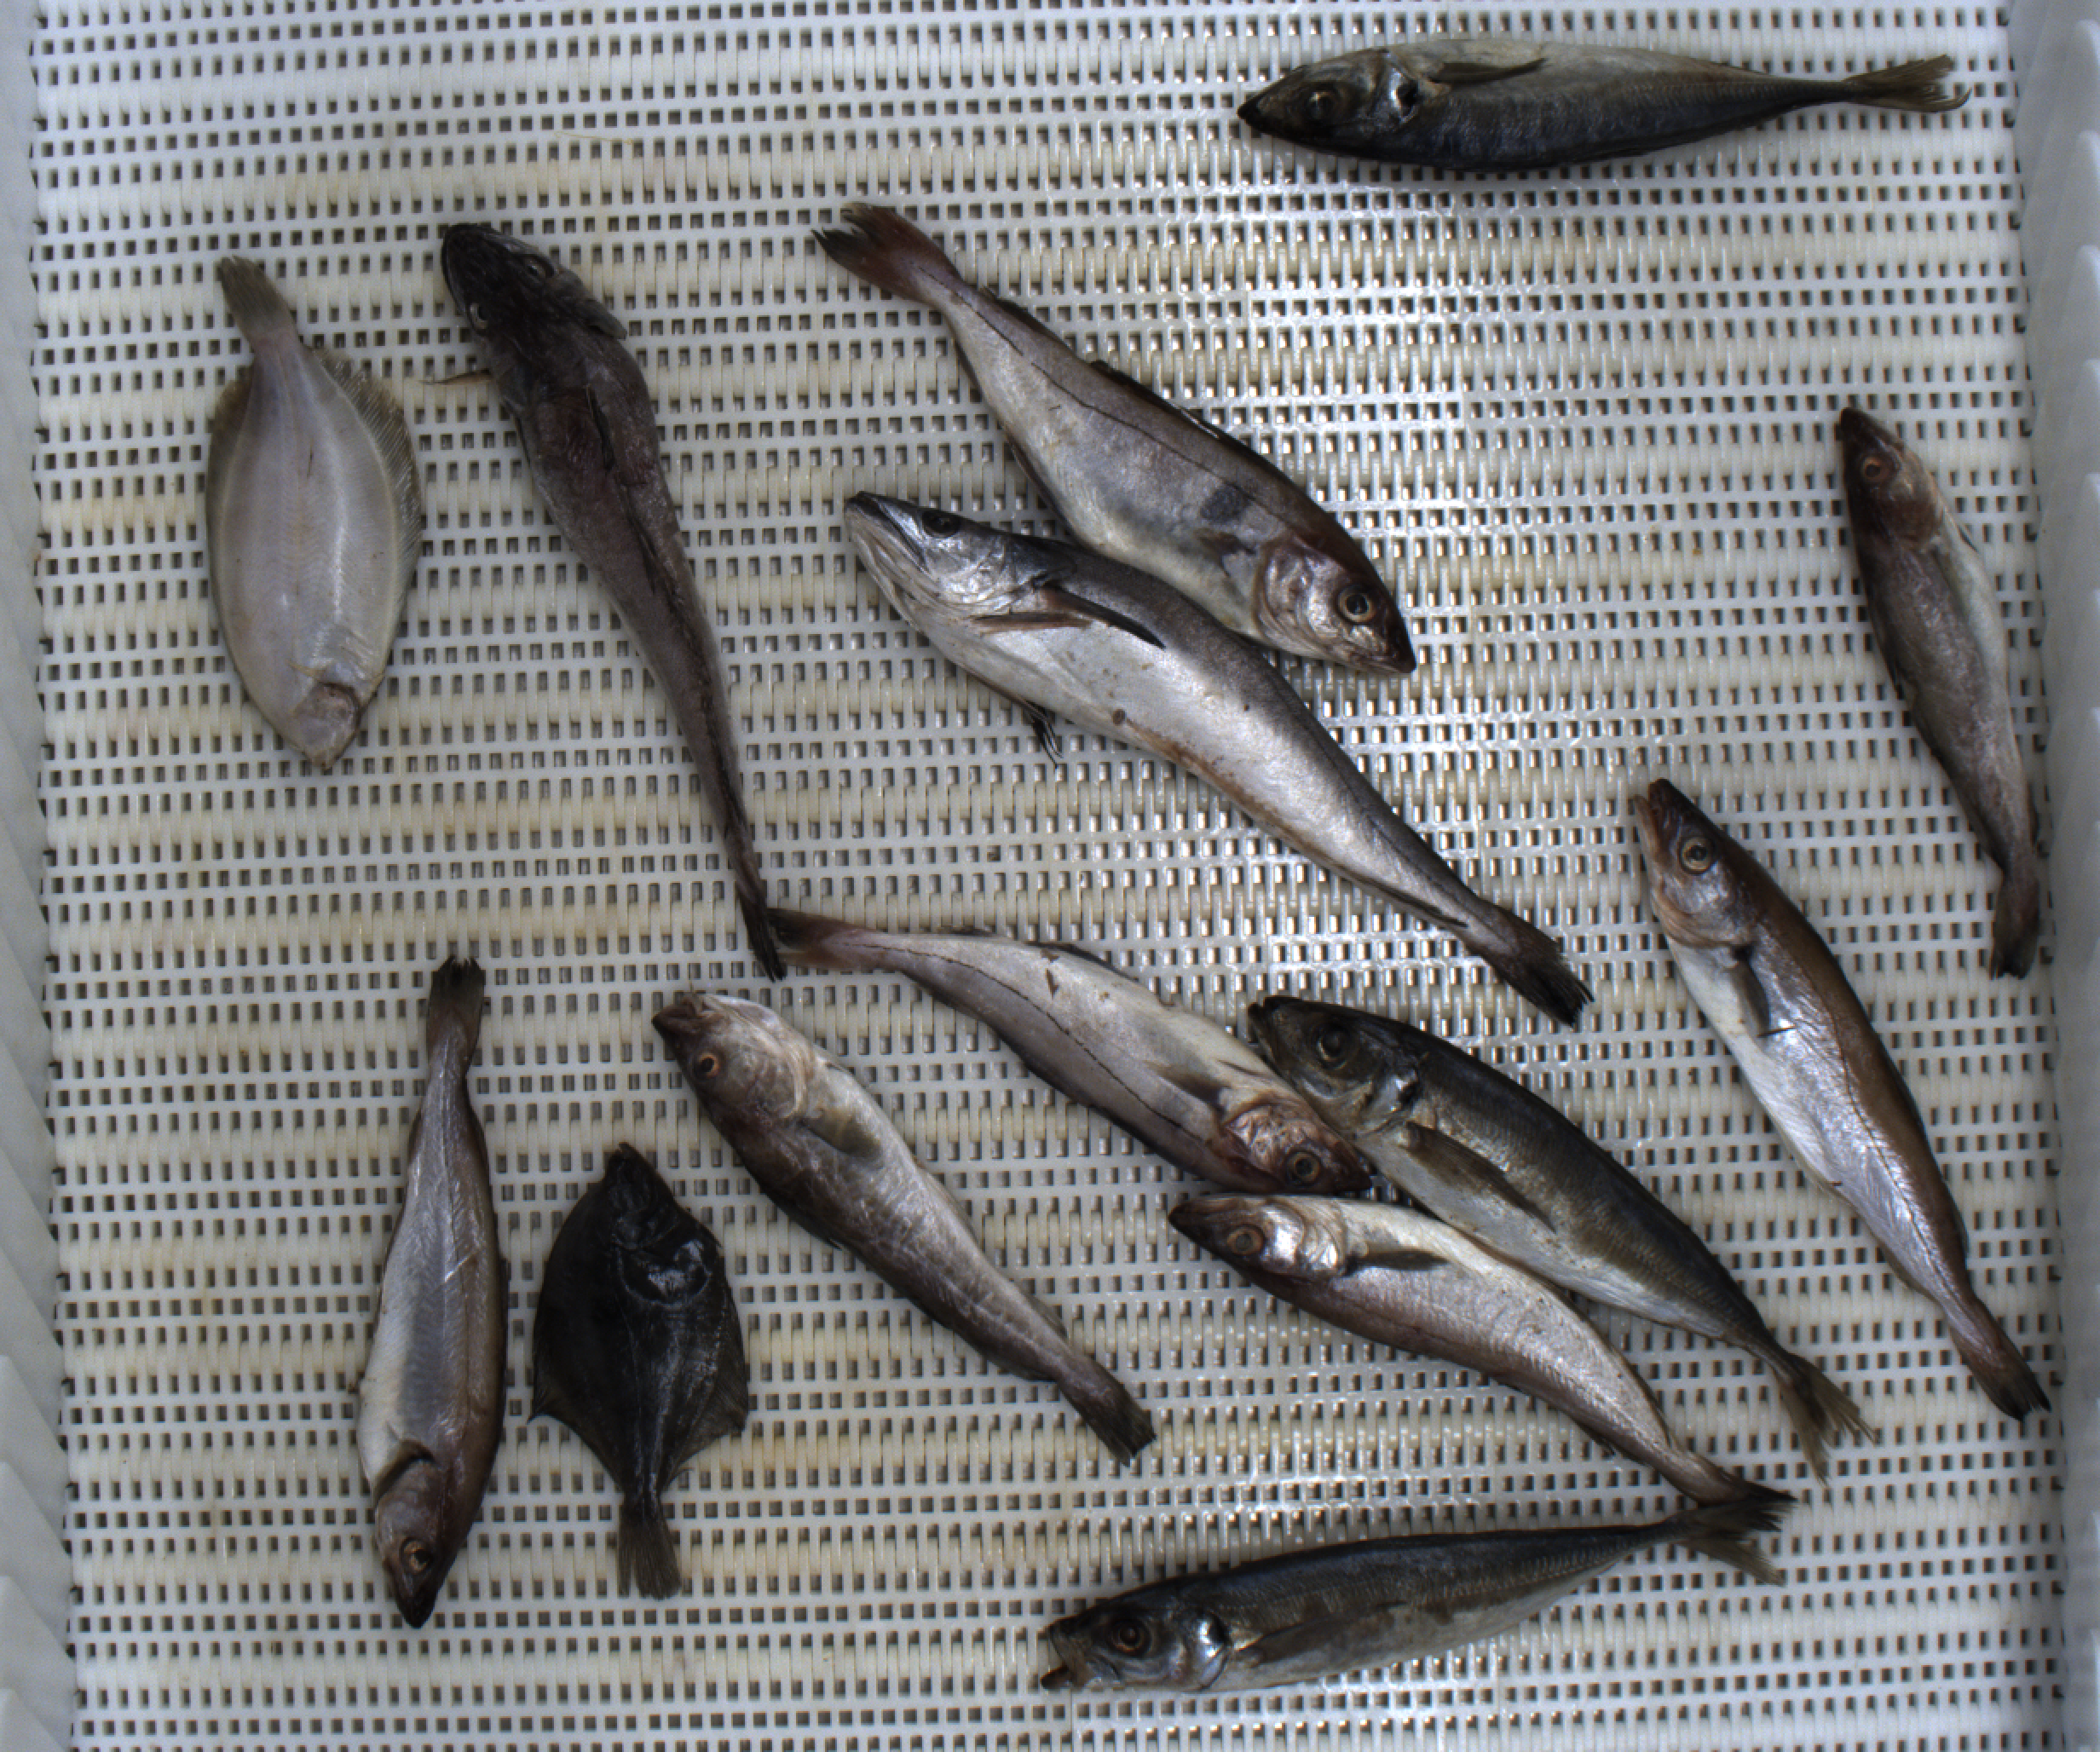
Total fish: 14
Cod: 2
Haddock: 2
Whiting: 3
Hake: 2
Horse mackerel: 3
Saithe: 0
Other: 2